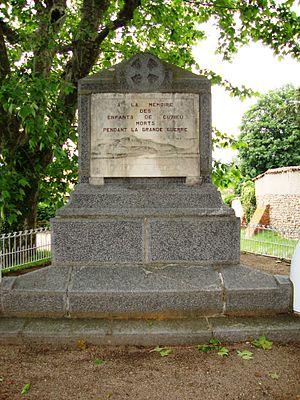
Cuzieu (Loire, Fr) monument aux morts
Cuzieu est une commune française située dans le département de la Loire en région Auvergne-Rhône-Alpes.